John Greaves

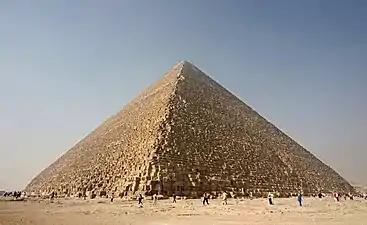
The Great Pyramid of Khufu, surveyed by Greaves in around 1639

In 1637 he made a journey to the Levant, one intention being to fix the latitude of Alexandria where Ptolemy had made his astronomical observations. He sailed from England to Livorno in the company of Edward Pococke; after a brief visit to Rome, he arrived in Istanbul (Constantinople) around April 1638. There he made the acquaintance of the English ambassador Sir Peter Wyche. He procured various manuscripts there, including a copy of Ptolemy's Almagest ("the fairest work I ever saw"). Greaves ended up owning two copies of the Almagest. He was going to have visited the many monastic libraries at Mount Athos, in order to make a catalogue of their MSS and unprinted books. Athos was normally open only to members of the Orthodox church, but thanks to a special dispensation from the Patriarch of Constantinople Cyril Lucaris, Greaves would have had access; but the execution of the patriarch by strangulation in June 1638 for treason against Sultan Murad IV prevented his journey.